Santa Maria Gloriosa dei Frari

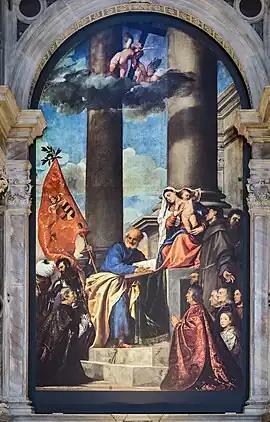
Titian's "Pesaro Madonna", 1519–1526

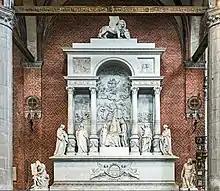
Monument of Titian

The first historical information about organs in the Frari basilica dates back to the fifteenth century. In 1483, a chronicle of the convent refers to the existence of a "perfectum" organ. In service for more than thirty years ranging approximately from 1593 at least until 1629. Girolamo Diruta (1586-1589) and Giovanni Picchi are among the most famous organists of the basilica during that period.